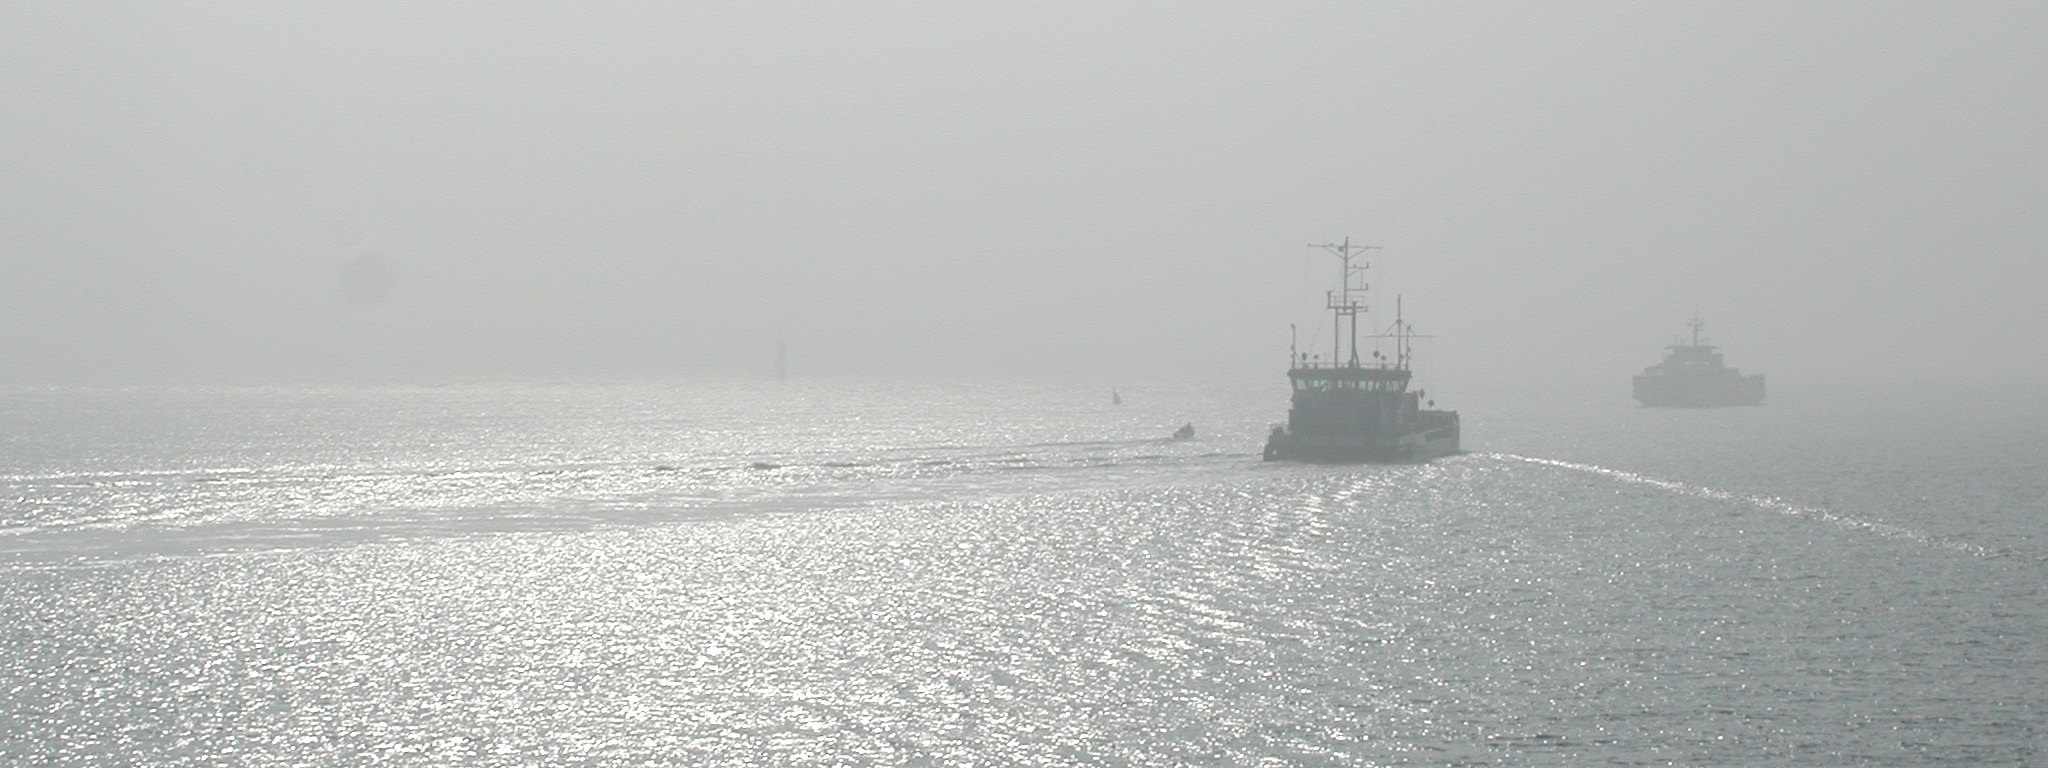
sea, ocean, snow, winter, fog, mist, ship, ice, vehicle, weather, haze, arctic, ferry, blizzard, freezing, arctic ocean, atmospheric phenomenon